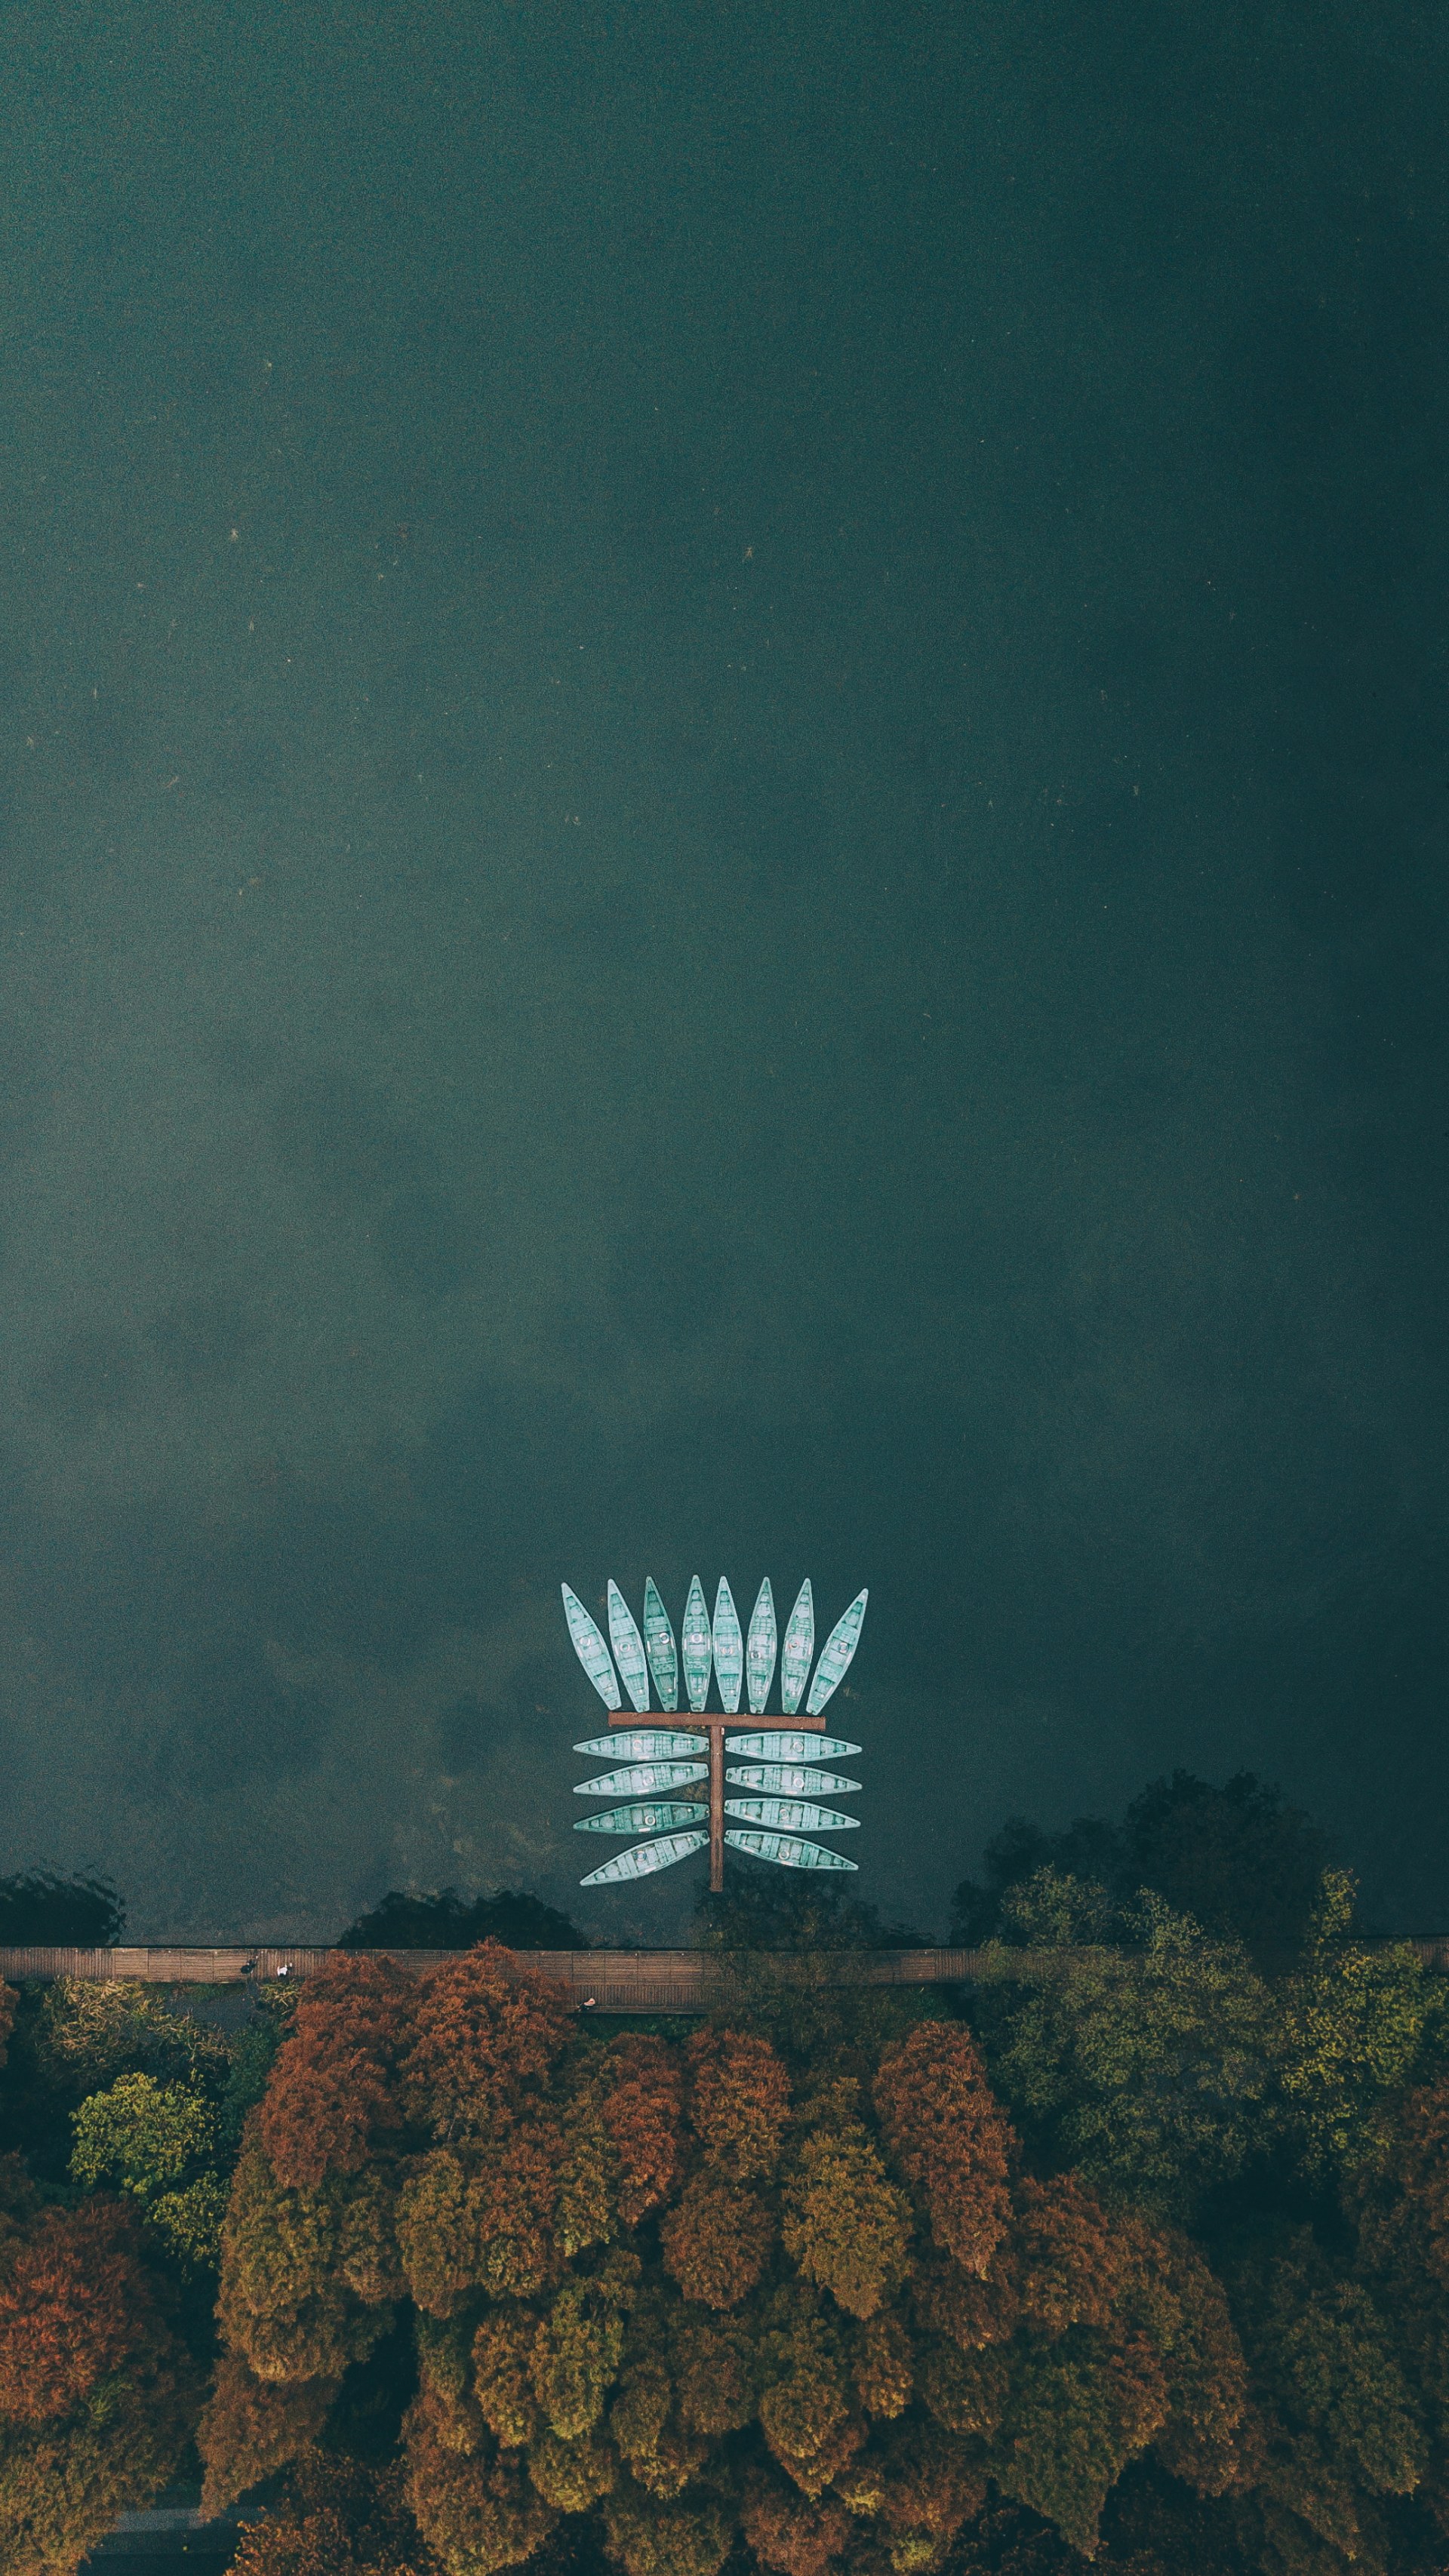
hangzhou, sky, cloud, landscape, plant